Shanieka Ricketts

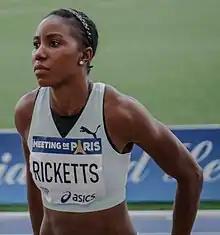
Ricketts in 2019

Shanieka Ricketts (born 2 February 1992) is a Jamaican athlete whose specialty is the triple jump. She won the silver medal at the 2019 World Championships in Doha and at the 2024 Summer Olympics in Paris. Her personal bests in the event are 15.03 metres outdoors (Eugene, Diamond League, 2023) and 14.08 metres indoors (Albuquerque 2013).